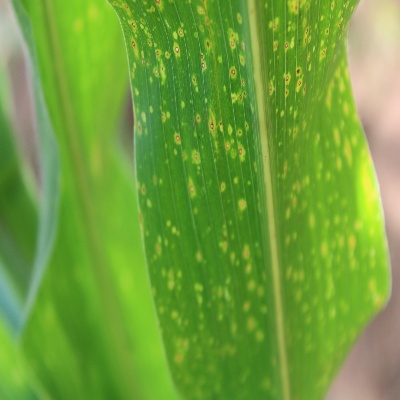
Crop: Maize
Condition: leaf spot